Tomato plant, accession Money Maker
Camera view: horizontal (90 deg, fisheye); turntable rotation: 90 degrees
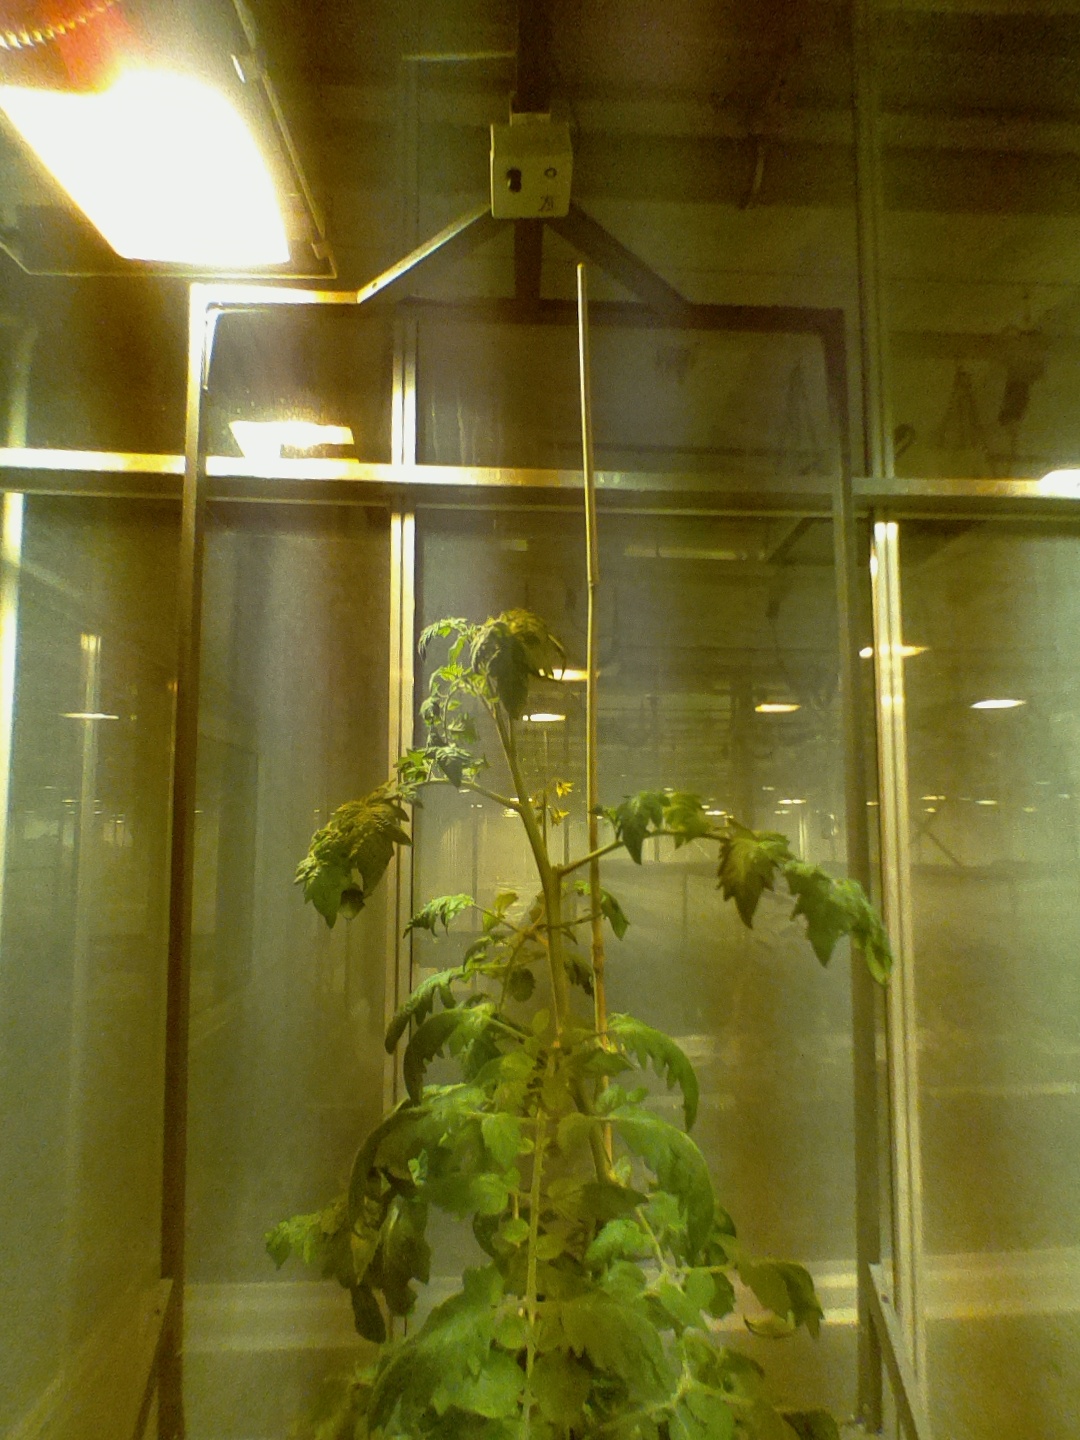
BBCH growth stage 67: Full flowering, 70%-80% of flowers open, more petals falling